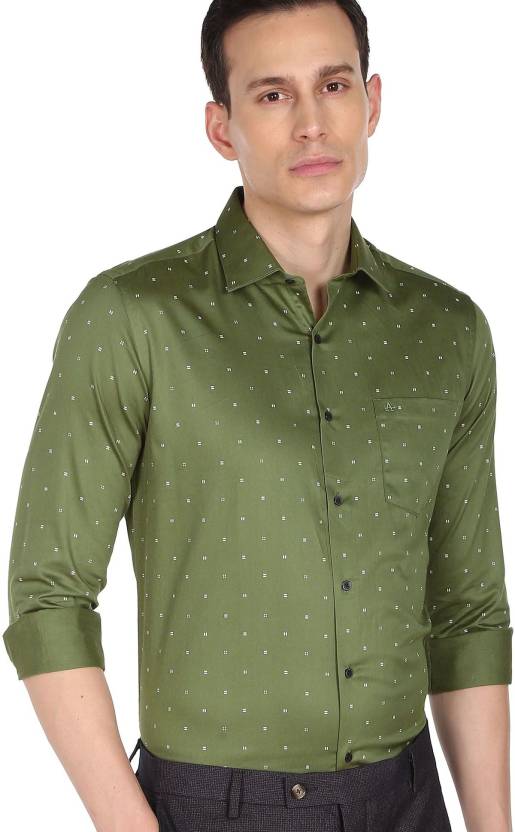
Product: Men Slim Fit Printed Cut Away Collar Formal Shirt
Price: ₹959
Colors: Green
Pattern: Printed
Description: No well-considered wardrobe is complete without a soft and reliable formal shirt. With its slim cut and neat spread collar, Arrow's soft fabric version features a single patched chest pocket and long sleeves. Wear it to refresh smart formal pieces.